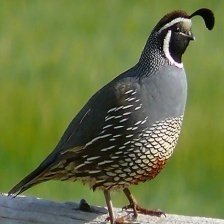
Species: CALIFORNIA QUAIL
Scientific name: CALLIPEPLA CALIFORNICA
ImageNet parent category: quail